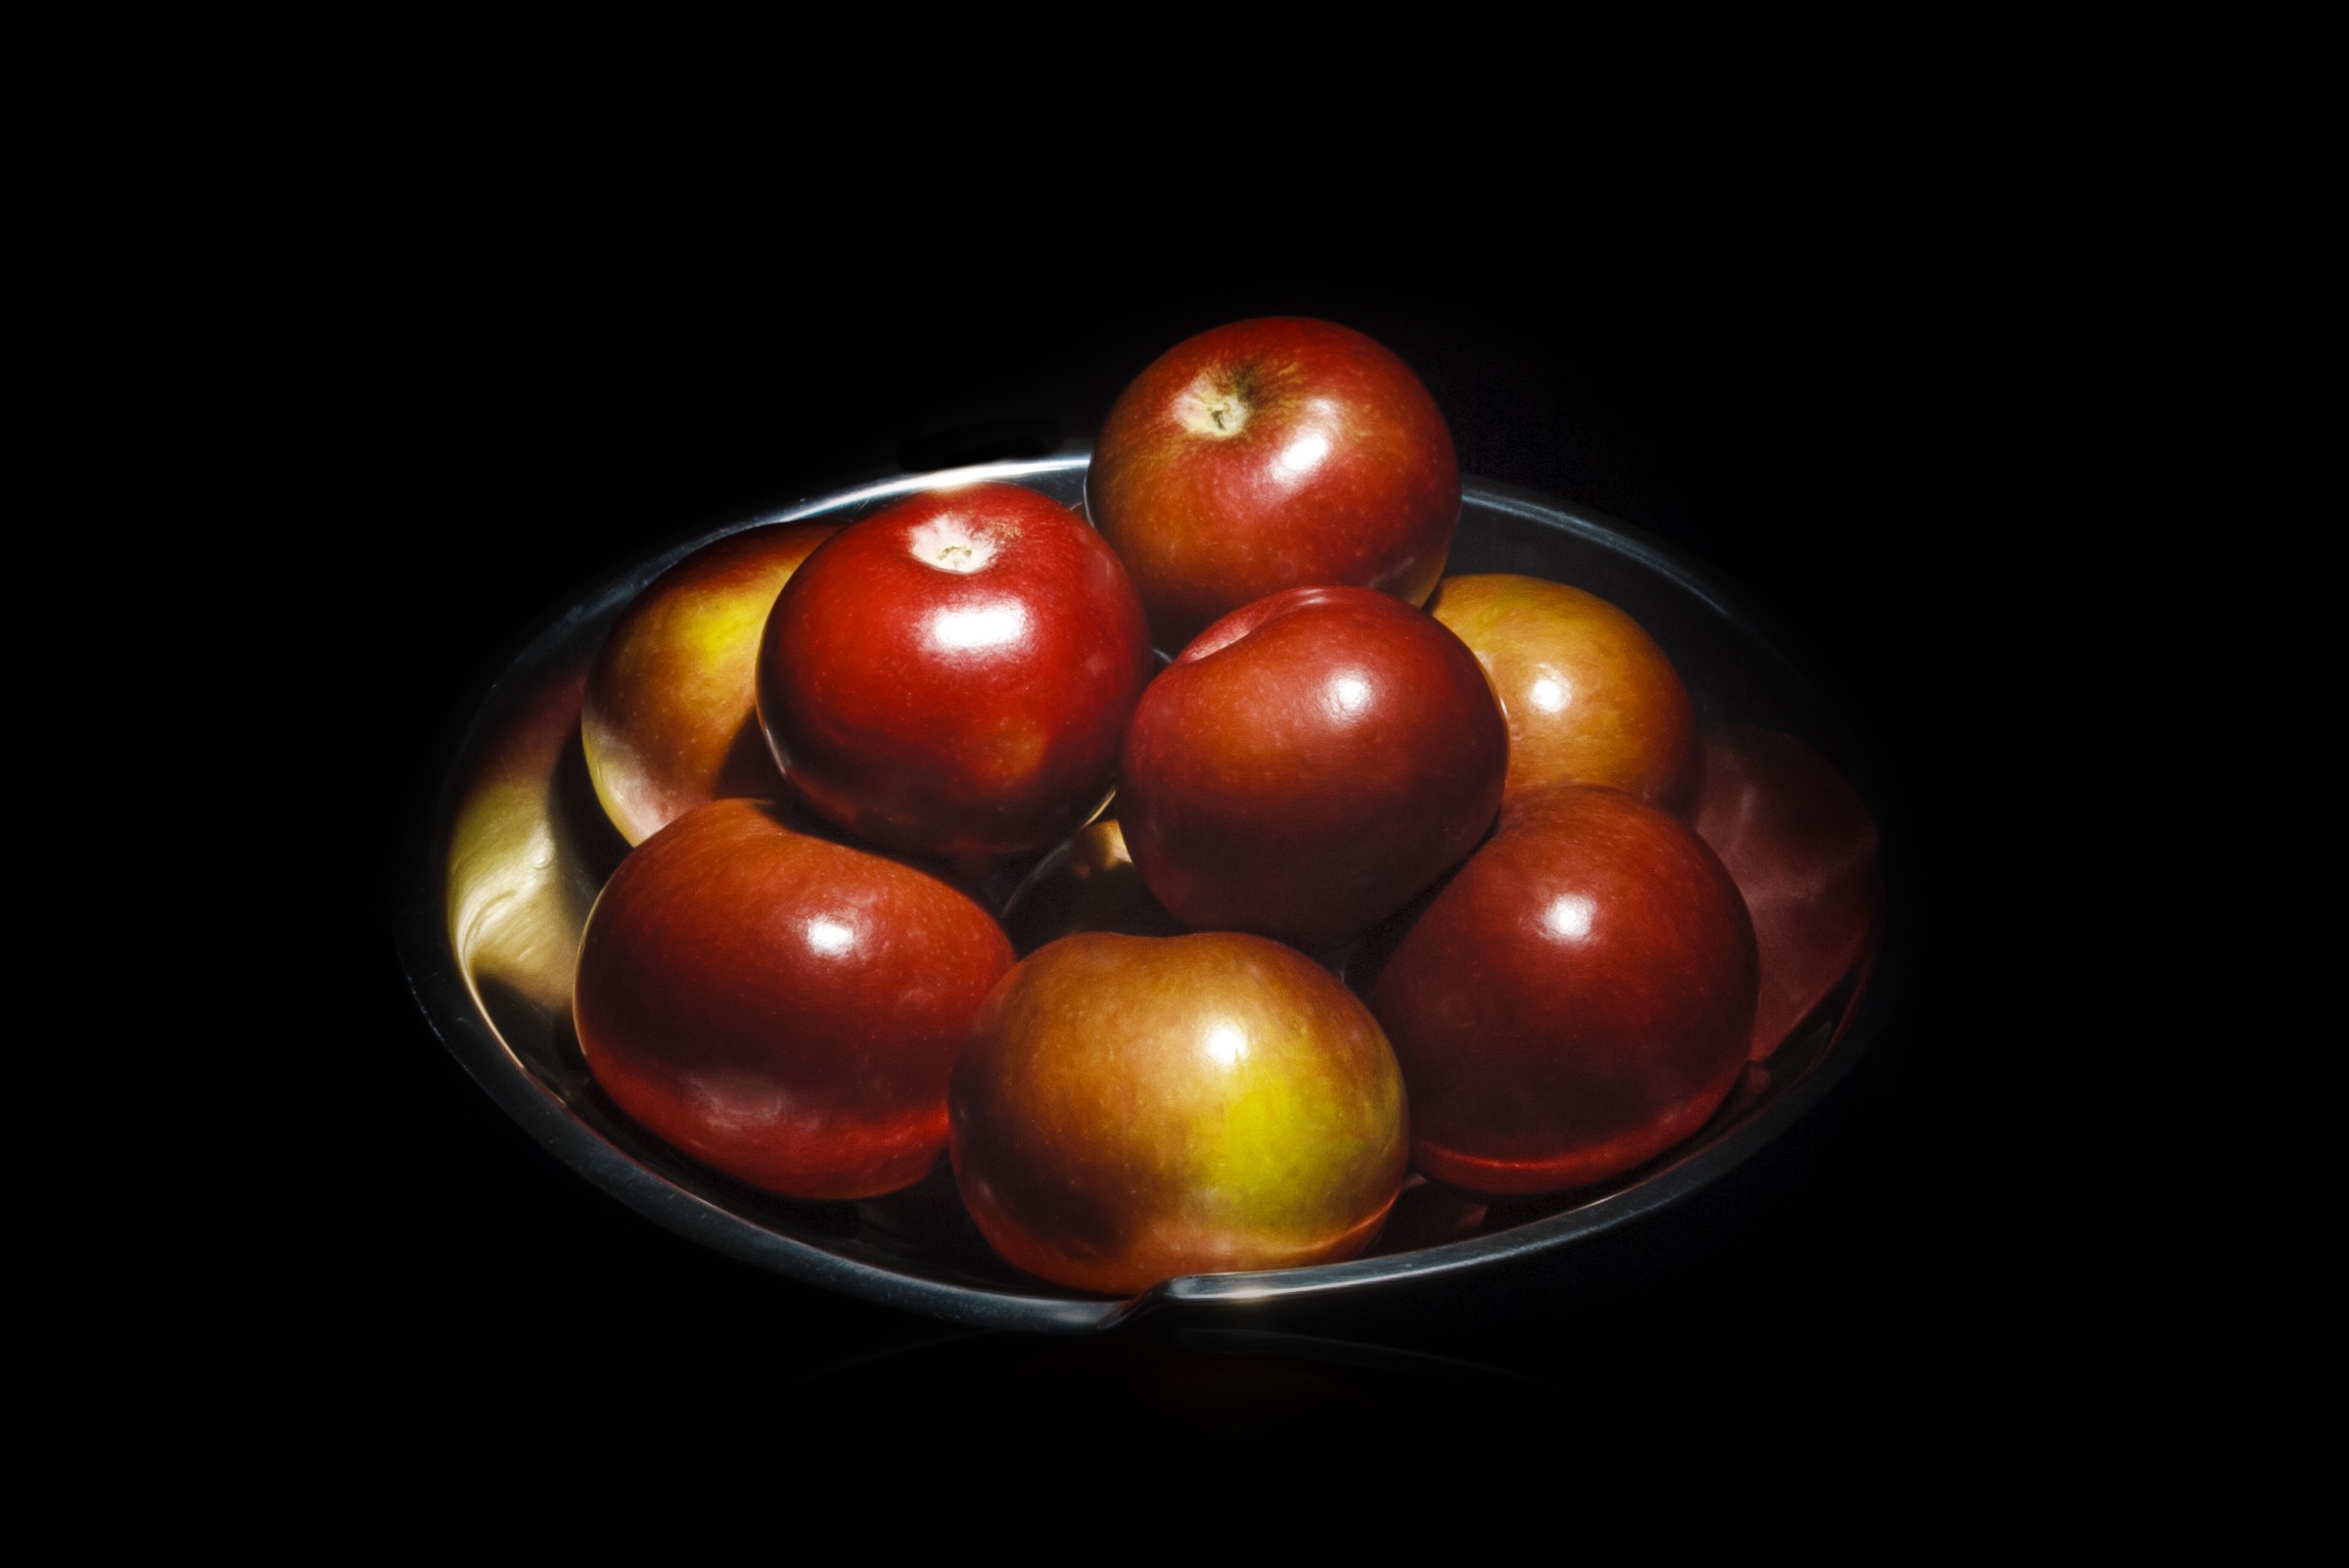
plant, fruit, food, red, produce, fresh, healthy, delicious, still life, painting, tomato, apples, shape, flowering plant, rose family, still life photography, land plant